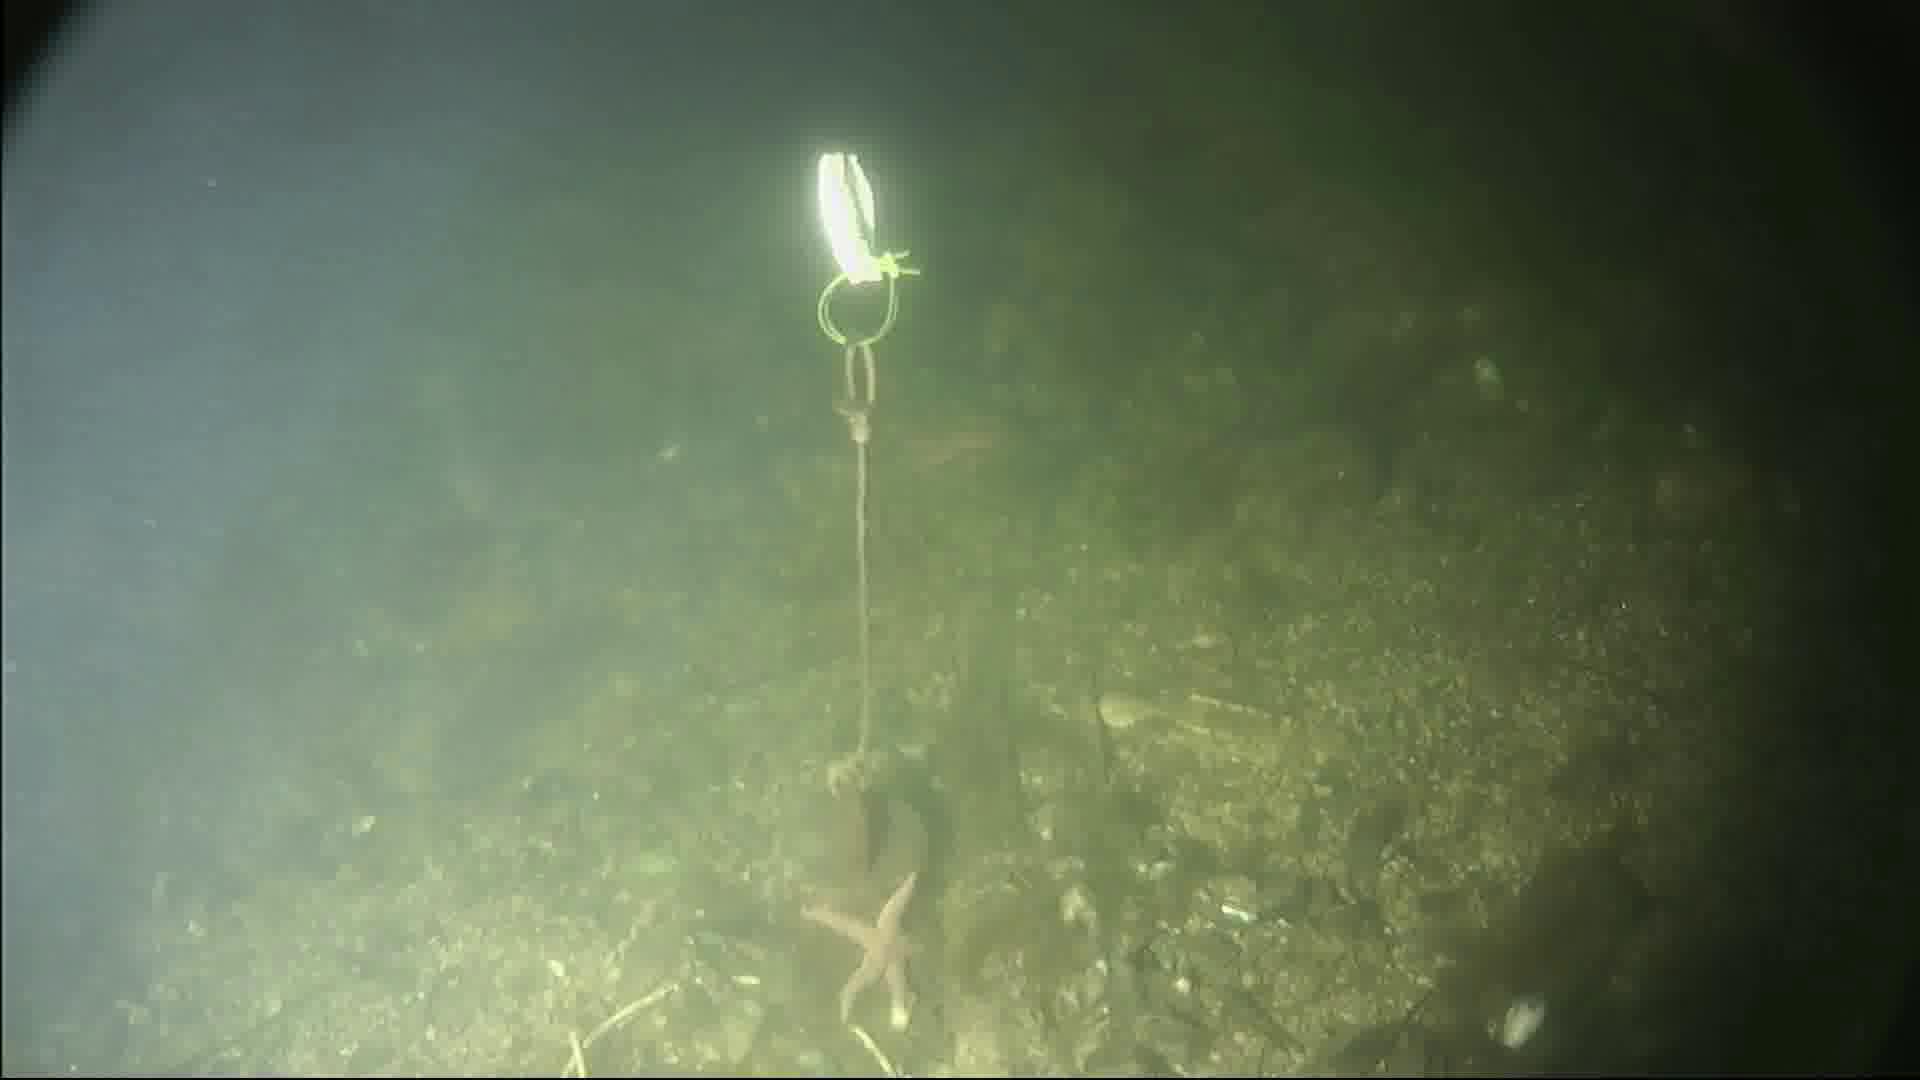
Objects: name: starfish
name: crab